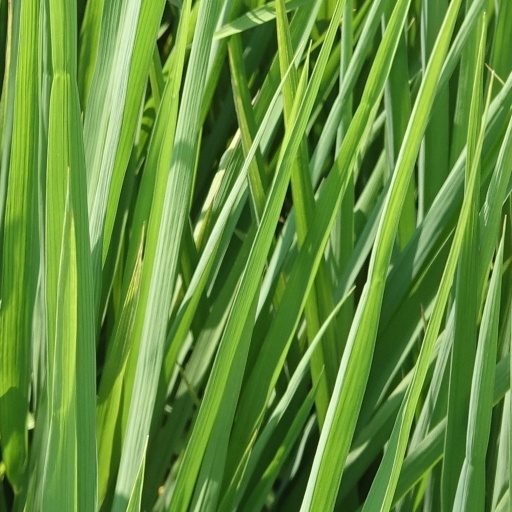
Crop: rice